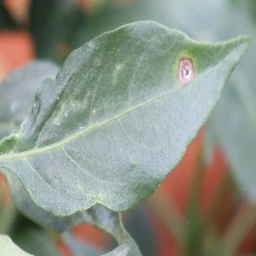
Label: cercospora